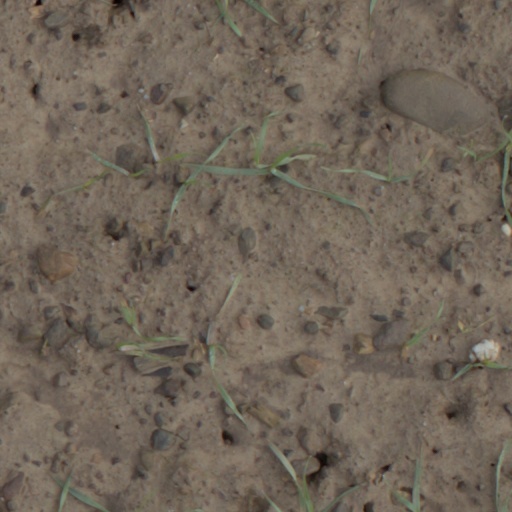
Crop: wheat